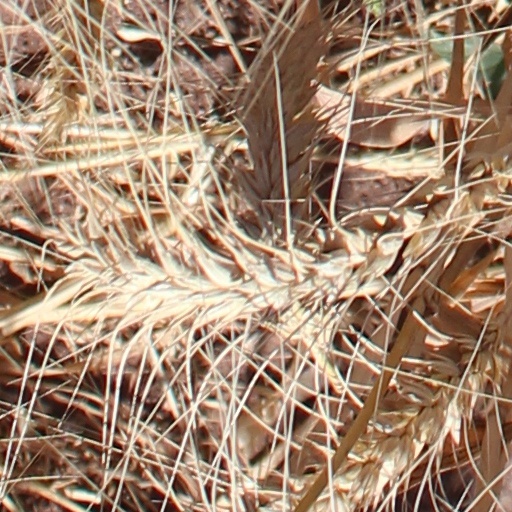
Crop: wheat